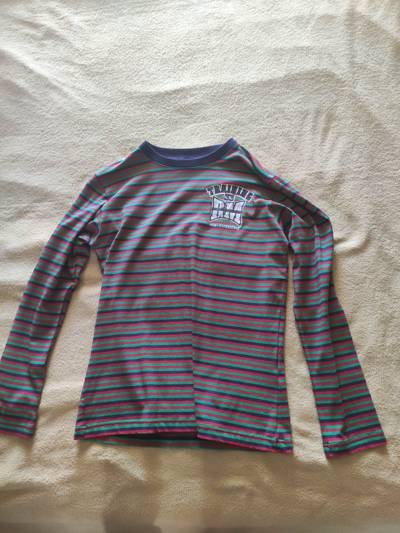
Waste category: clothes